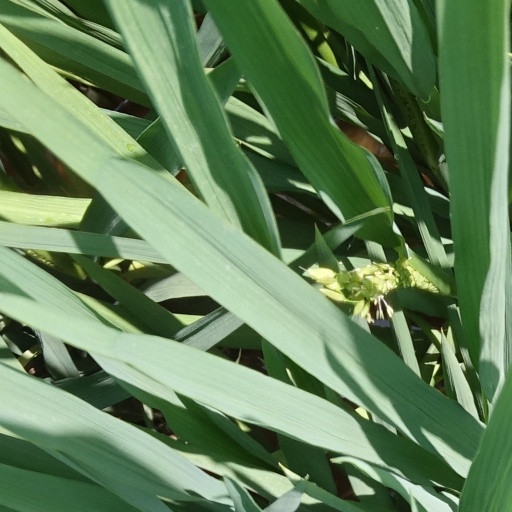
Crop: rice